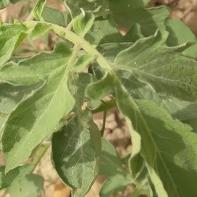
Crop: Tomato
Condition: healthy-leaf